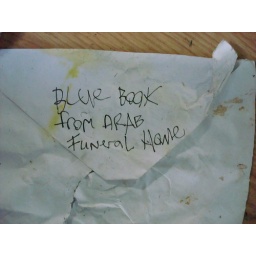
found on ground in squatter house